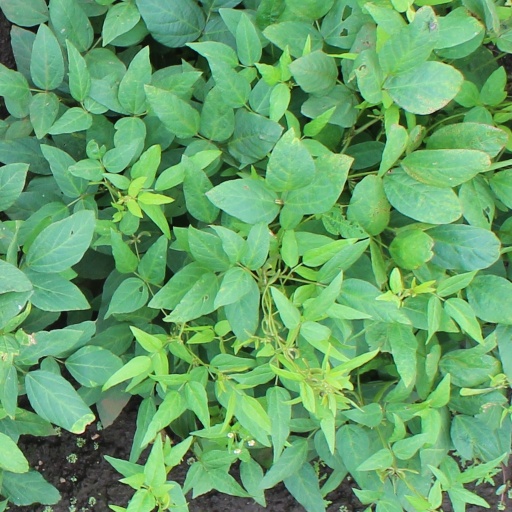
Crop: soybean